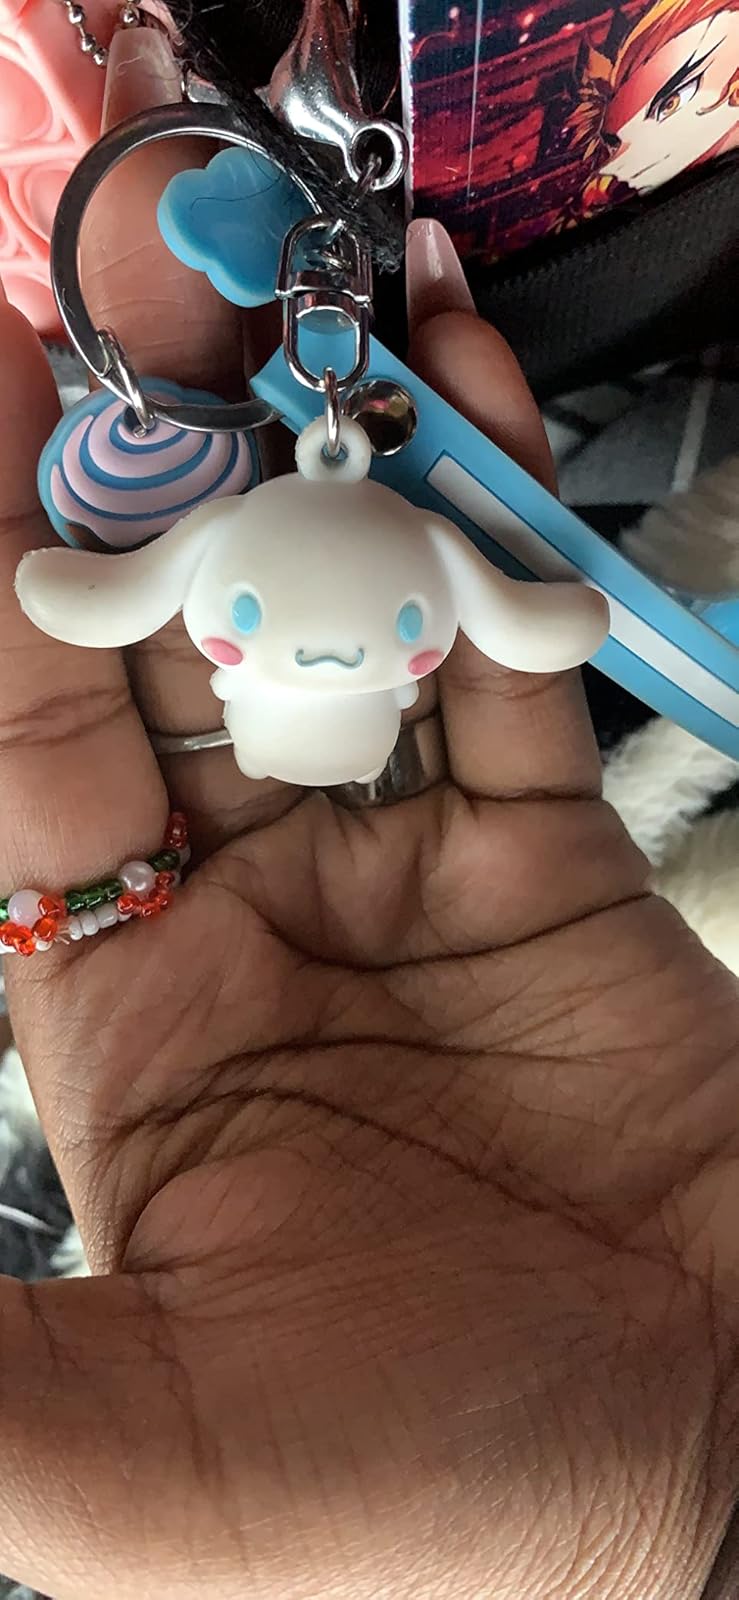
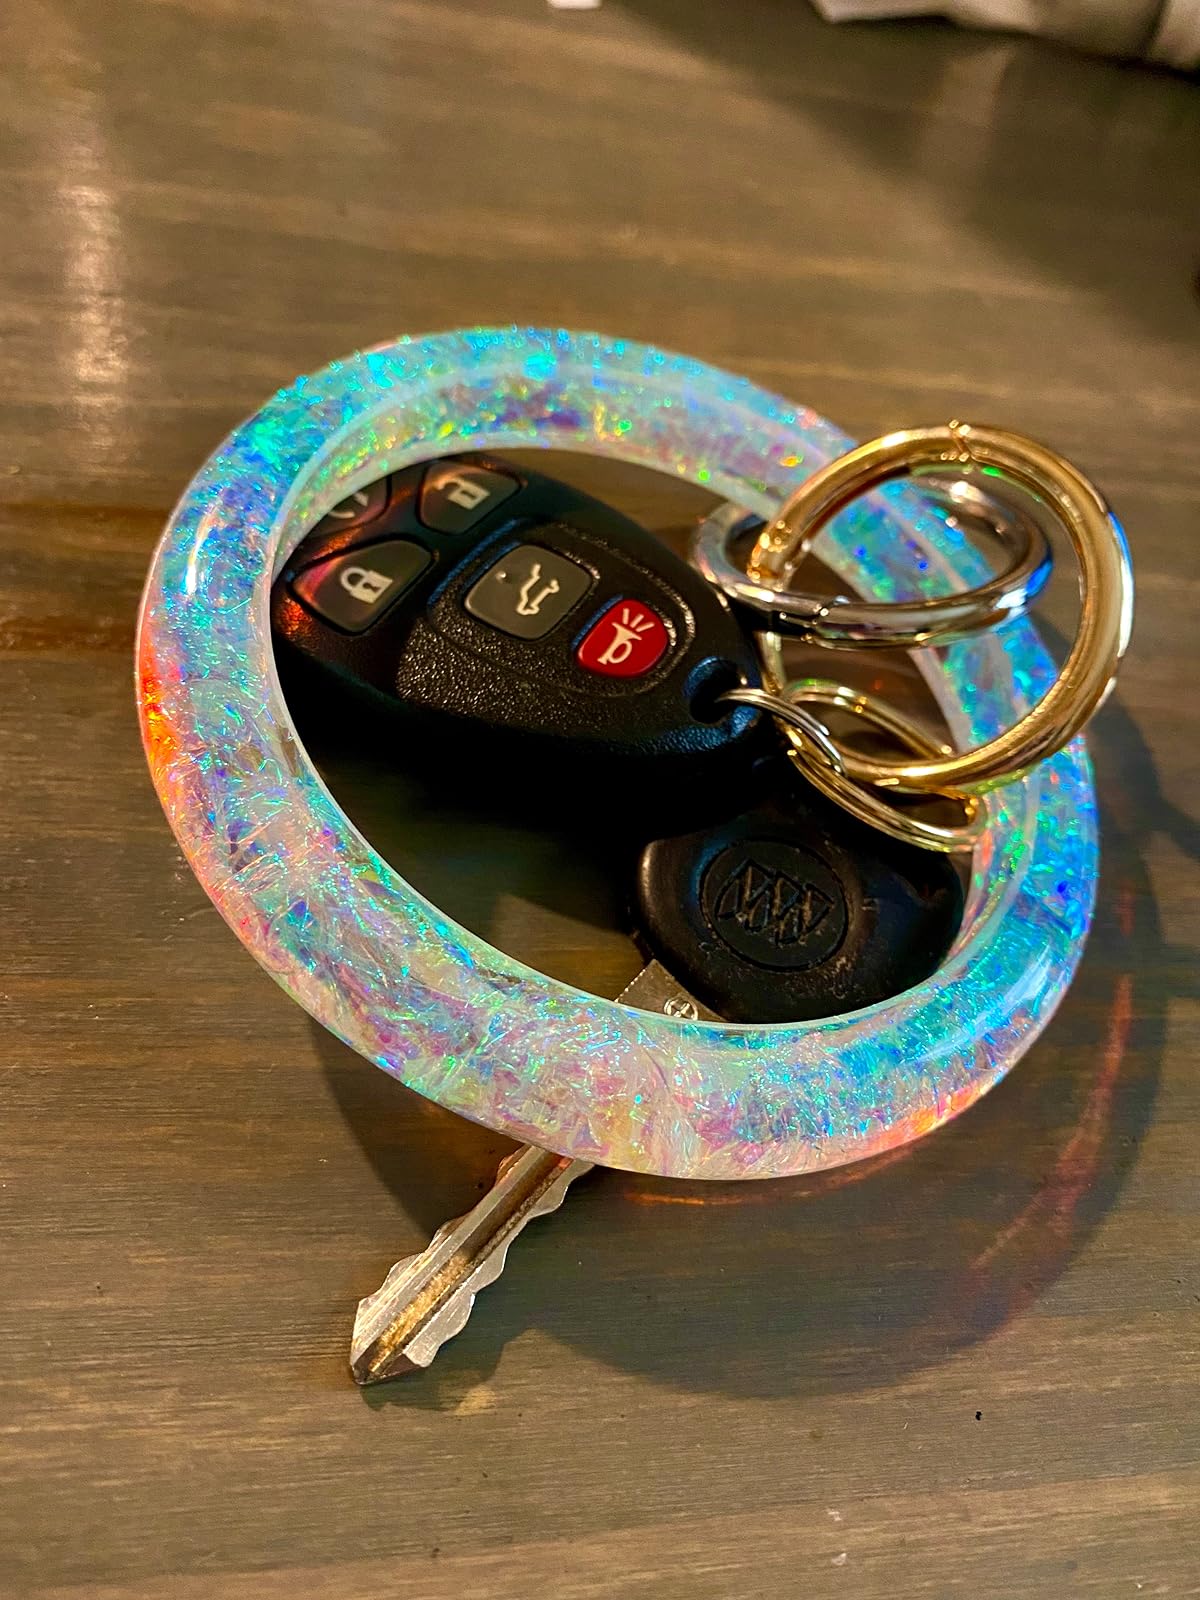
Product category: accessories_keychain
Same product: no